Christgau's Consumer Guide: Albums of the '90s

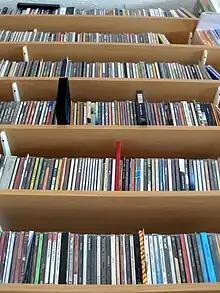
A CD collection pictured in 2007; the proliferation of music production in the format informed Christgau's reviewing and grading standards throughout the preceding decade.

In August 2000, "Christgau's Consumer Guide: Albums of the '90s" appeared in the "Publishers Weekly" "Fall 2000 Paperback Trade List" of upcoming publications. St. Martin's Press released the book afterwards in October under the publisher's Griffin imprint. Reviewing for "No Depression" magazine that month, Manzler applauded Christgau's aim for "an opinionated, expansive survey" of the past decade's music, albeit at the expense of total consistency and grace in coverage. Overall, he found the guide highly valuable for readers expecting "a highly partisan, highly committed overview, a tour guide if you will, of the sprawlingly unkempt, often dizzying but nonetheless fun-packed rock landscape". Appraising the merits of Christgau's "densely packed, deeply textured" writing, Manzler respected the uniqueness of his "aesthetic, winnowed and refined over three decades of music processing" and which, at its best, "ring[s] in the mind's ear like catchy three-minute pop confections". He believed that some readers may find him "willfully obscure (if not opaque)" but only as a consequence of the critic demanding a certain level of competence from both them and recording artists. In a profile on the book in December, Christgau said he believes his readership is "very high-quality" and trusts his approach to criticism: